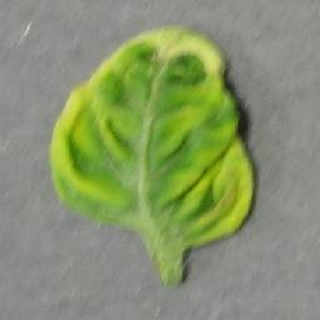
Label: tomato_yellow_leaf_curl_virus